Pål Brekke

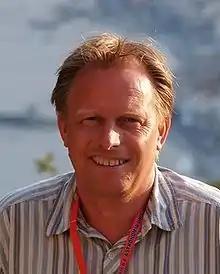
Pål Brekke (Photo: Kevin Schenk)

Pål Brekke (born 23 May 1961) in Oslo, Norway) is a Norwegian solar physicist astrophysicist who received his Cand Mag. degree in astrophysics from University of Oslo in 1985 and PhD, from University of Oslo in 1992. His thesis focused on the ultraviolet (UV) emissions from the Sun observed with instruments on sounding rockets and the space shuttle Challenger. His work focused on dynamical aspects of the Sun and measuring variations in solar UV radiation. Since 1993 he participated in the Norwegian involvement's in preparing the EUV spectrometers CDS and SUMER on Solar and Heliospheric Observatory (SOHO) and was in charge of developing analysis software for CDS. After the launch of SOHO in December 1995 he was part of the science operation team at NASA Goddard Space Flight Center. In 1999 he joined the European Space Agency (ESA) as the SOHO Deputy Project Scientist stationed at NASA/Goddard Space Flight Center. He was also in charge of outreach and media activities, making SOHO to one of the most well known current satellite projects.